Glenn Albert Black

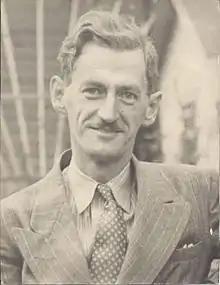
Black in the late 1930s. (Photo is part of collection donated to the Glenn A. Black Laboratory by the Glenn A. and Ida Black family.)

Glenn Albert Black (August 18, 1900 –September 2, 1964) was an American archaeologist, author, and part-time university lecturer who was among the first professional archaeologists to study prehistoric sites in Indiana continuously. Black, a pioneer and innovator in developing archaeology field research techniques, is best known for his excavation of Angel Mounds, a Mississippian (A.D. 1050–1450) community near present-day Evansville, Indiana, that he brought to national attention. Angel Mounds was designated a National Historic Landmark in 1964. Black was largely self-taught and began serious work on archaeological sites in Indiana in the 1930s, before there were many training opportunities in archaeology in the United States. He is considered to have been the first full-time professional archaeologist focusing on Indiana's ancient history, and the only professional archaeologist in the state until the 1960s. During his thirty-five-year career as an archaeologist in Indiana, Black also worked as a part-time lecturer at Indiana University Bloomington from 1944 to 1960 and conducted a field school at the Angel site during the summer months.